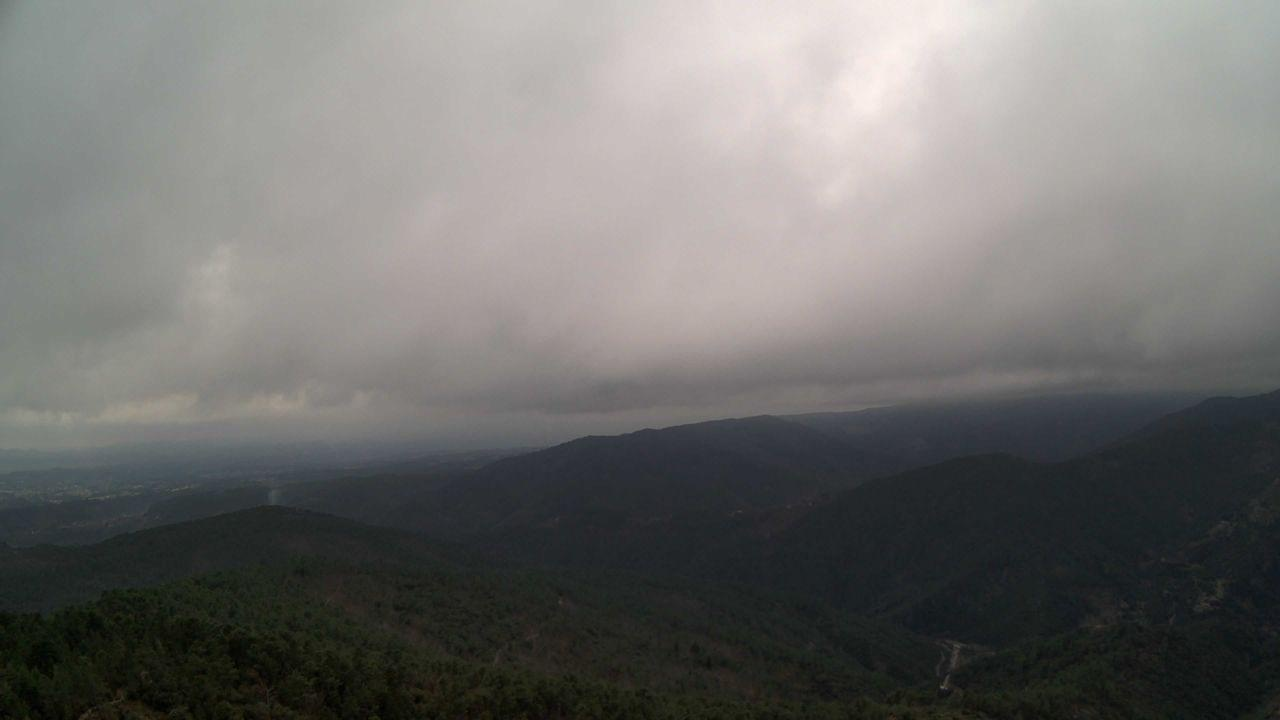
Fire: no
Smoke: yes